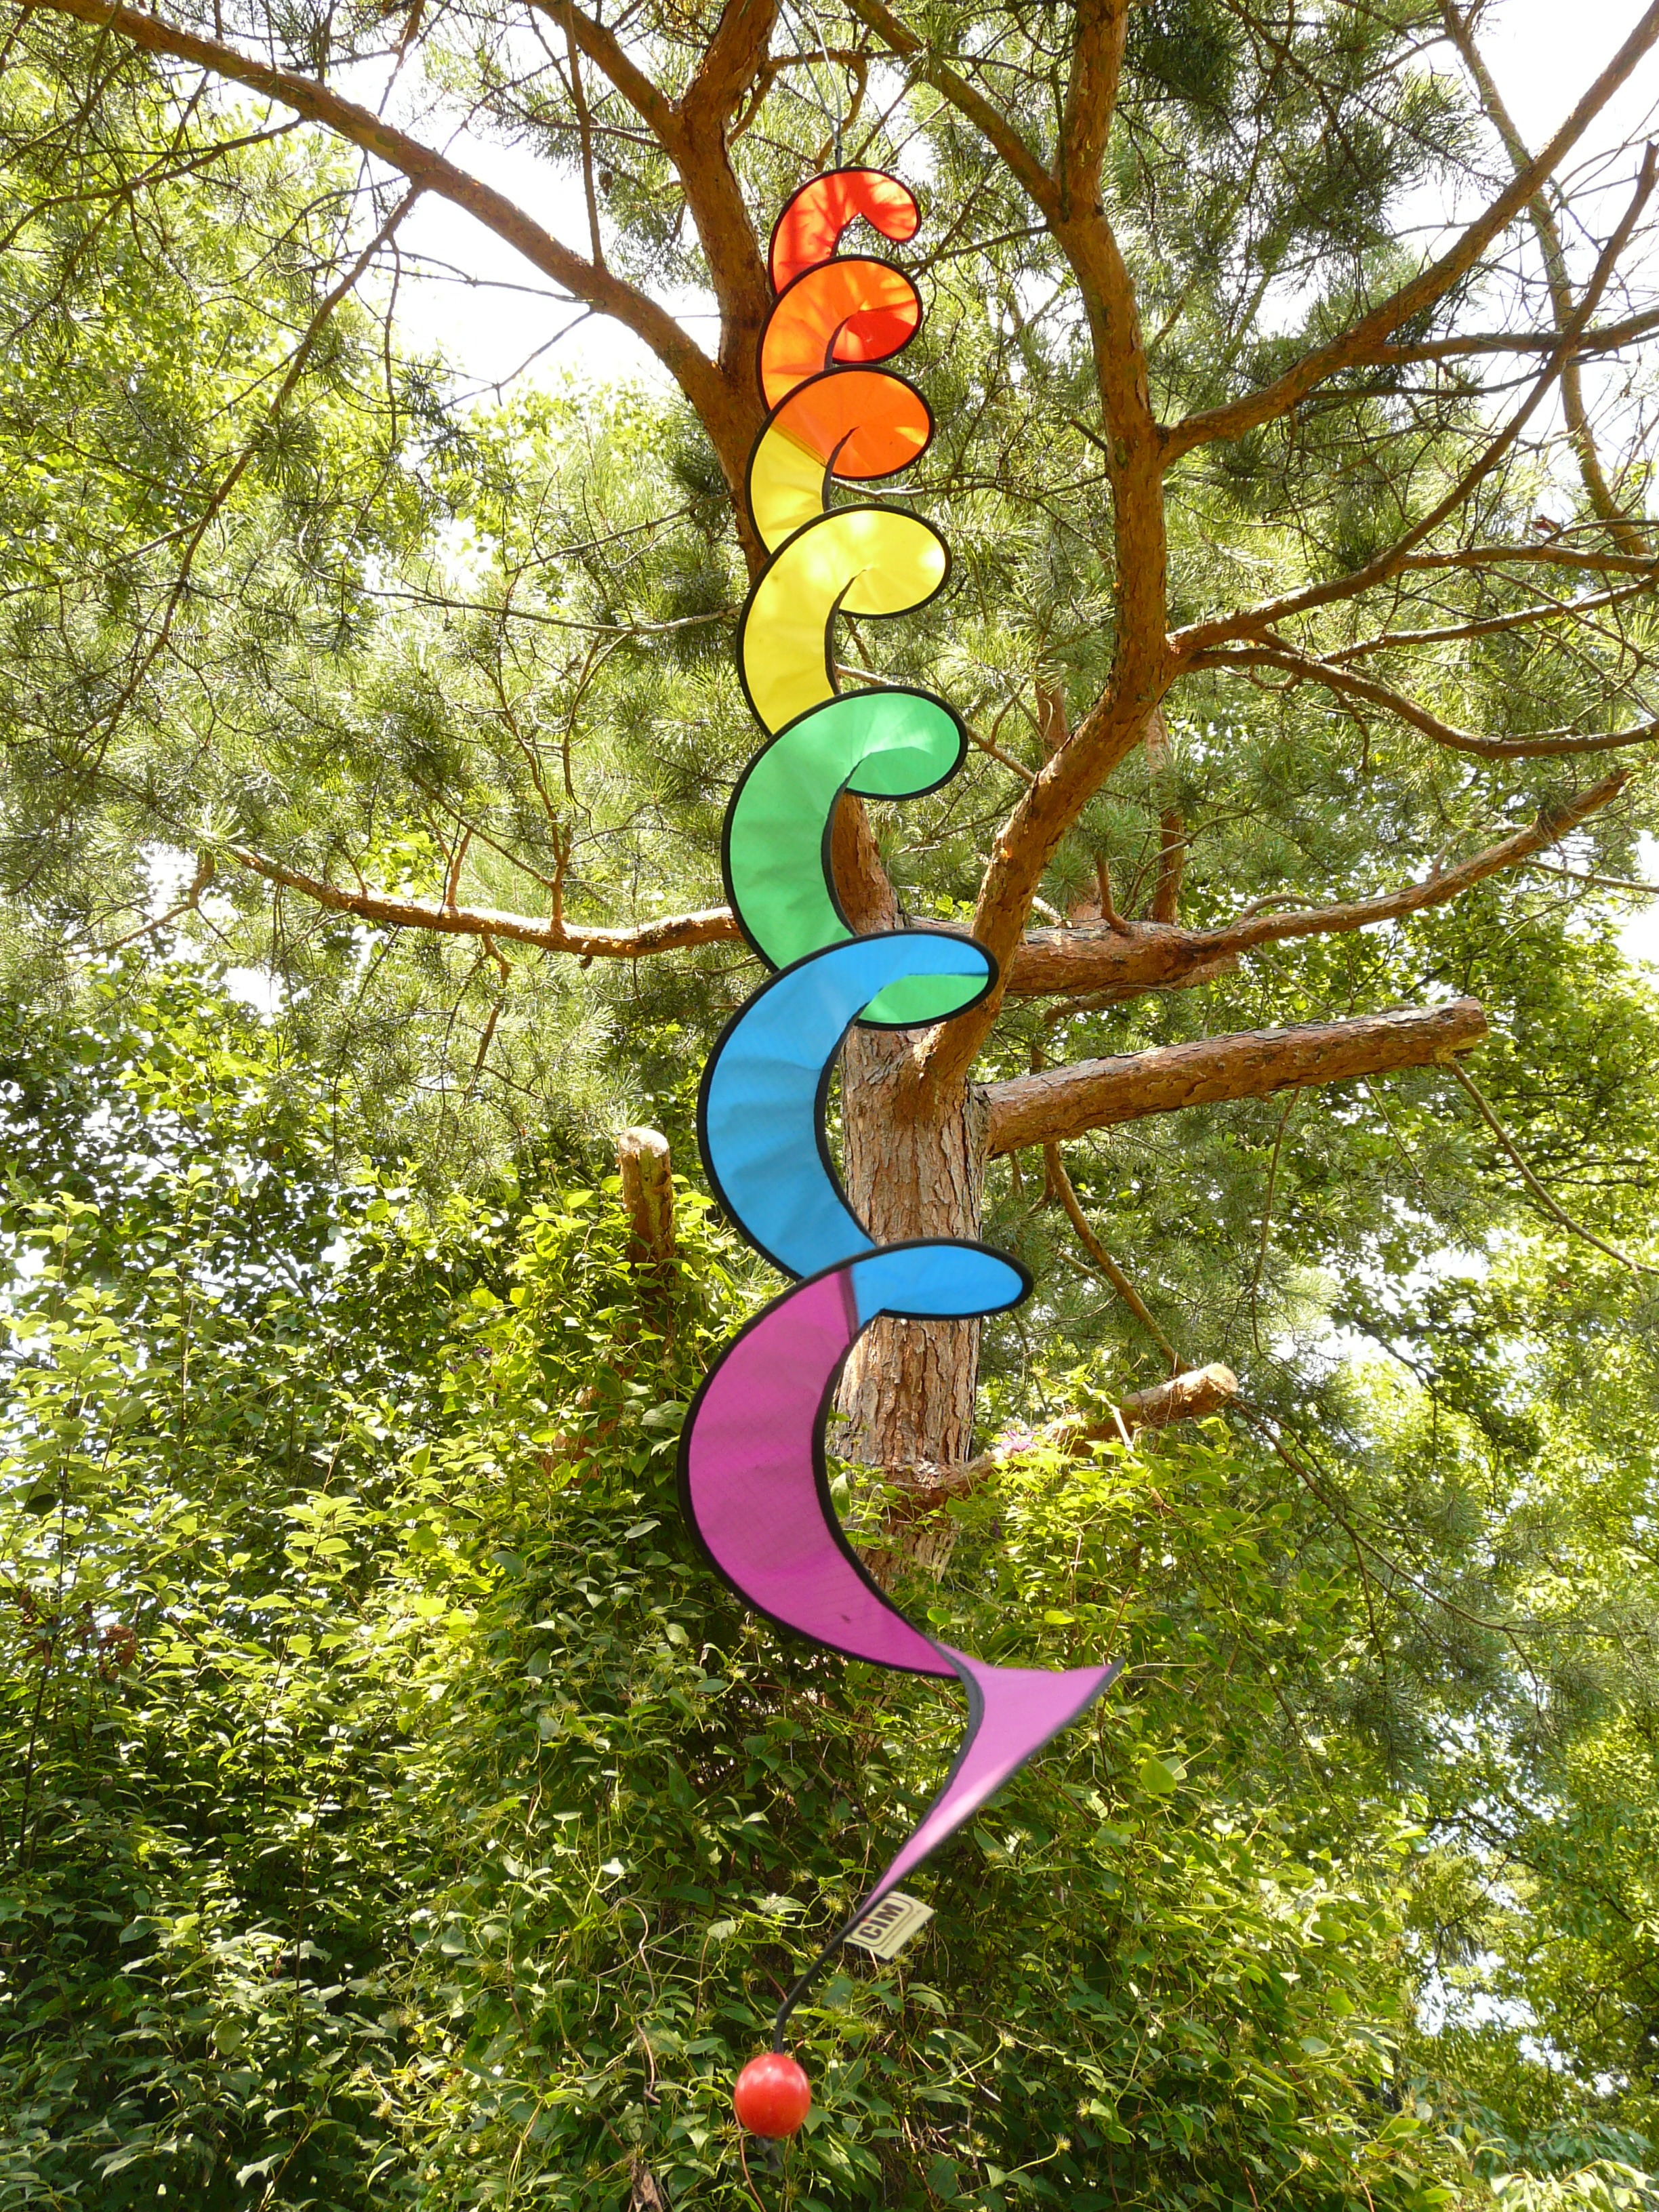
tree, branch, air, leaf, spiral, flower, wind, jungle, color, autumn, colorful, garden, movement, sculpture, art, rotation, airy, windspiel, slightly, ease, man made object, woody plant